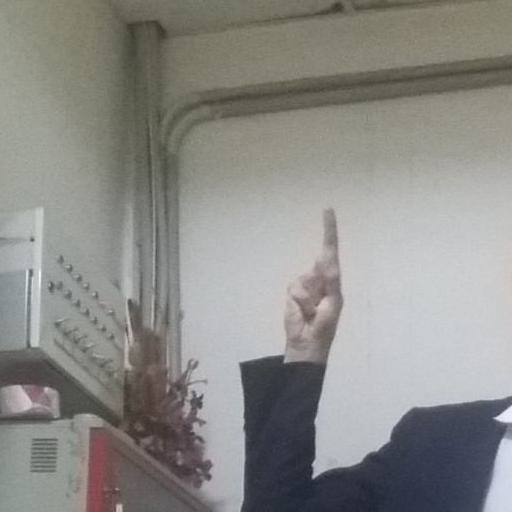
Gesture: one